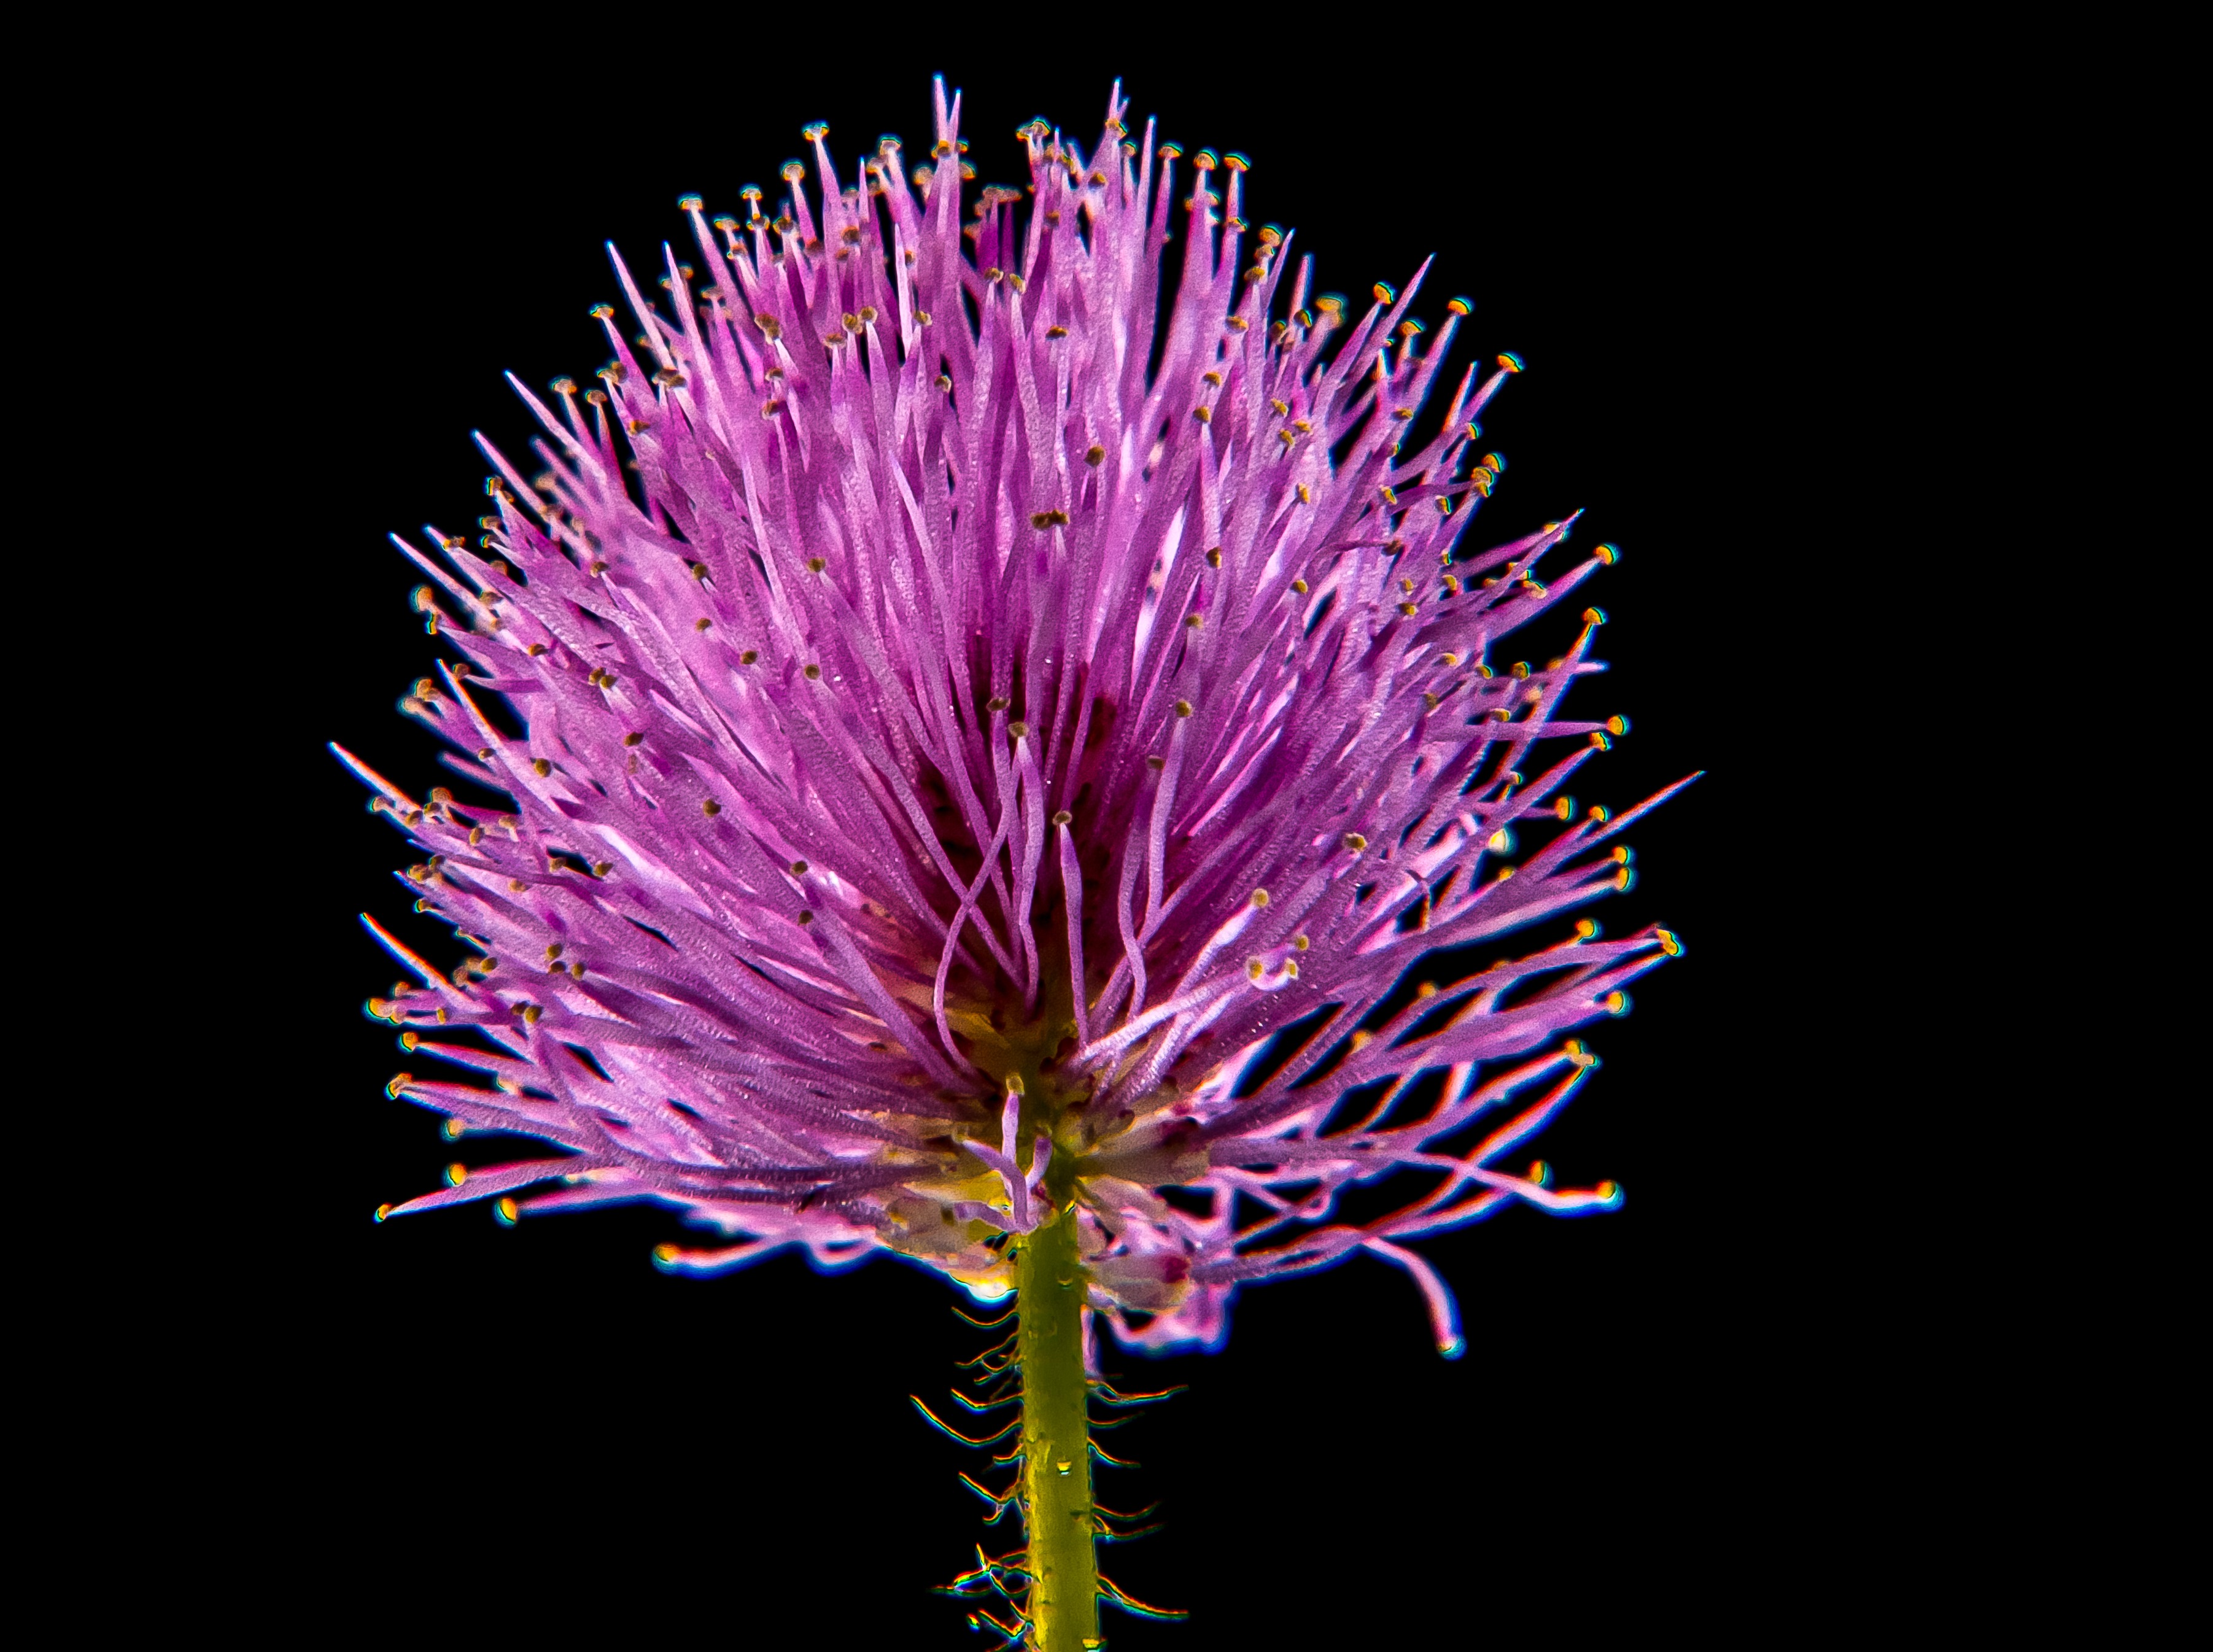
plant, flower, purple, petal, pollen, macro, flora, thistle, organ, macro photography, flowering plant, daisy family, small flower, plant stem, land plant